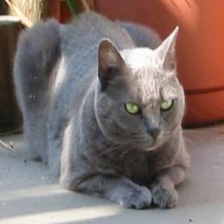
Species: cat
Breed: Russian Blue